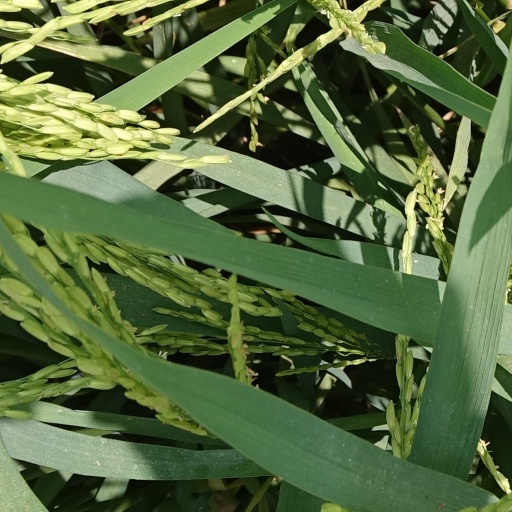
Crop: rice